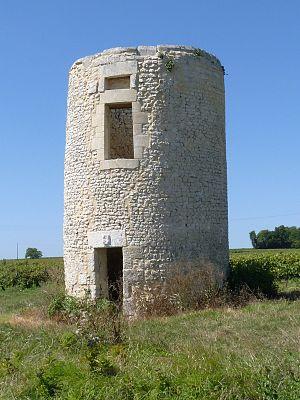
Ancien moulin route de Neuillac, Neulles, Charente-Maritime, France
Neulles est une commune du sud-ouest de la France située dans le département de la Charente-Maritime.